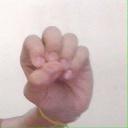
अक्षर: उ